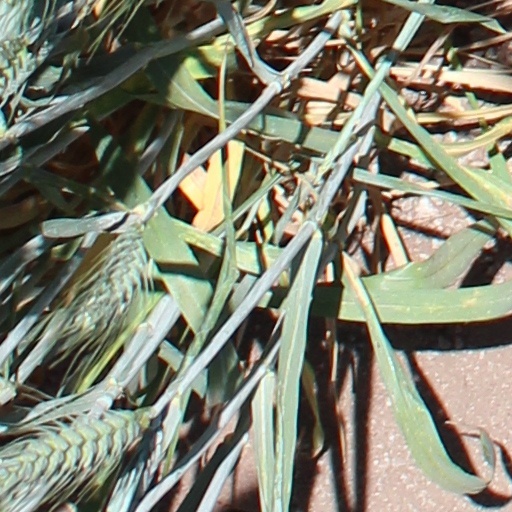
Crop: wheat